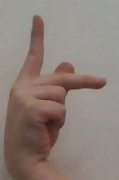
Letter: dha